Round One Corporation

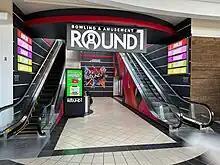
Entrance to Round One at Maine Mall

In addition to American arcade games, Round One locations in the United States offer many exclusive Japanese arcade games, which is something that other arcades rarely or cannot offer. These include "beatmania IIDX 32: Pinky Crush", "Dance Dance Revolution World", "Sound Voltex EXCEED GEAR", "Groove Coaster", "Wangan Midnight Maximum Tune 5" (addressed as "Maximum Tune 5" for its American release; currently released as its updated form "Maximum Tune 5DX+"), and "Initial D Arcade Stage 8". They also exclusively offer the special 20th anniversary golden cabinet for "Dance Dance Revolution World." Round One and Dave & Buster's are the only two entertainment centers in the United States that have e-AMUSEMENT, an online service integrated into some Konami arcade games.